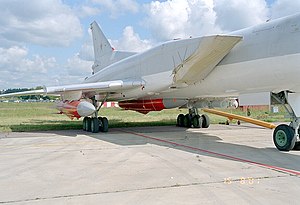
Tupolev Tu-22M / Galleri
Tupolev Tu-22M er et langtrækkende, supersonisk bombefly med variabel pilgeometri udviklet af flykonstruktørvirksomheden Tupolev i det daværende Sovjetunionen.